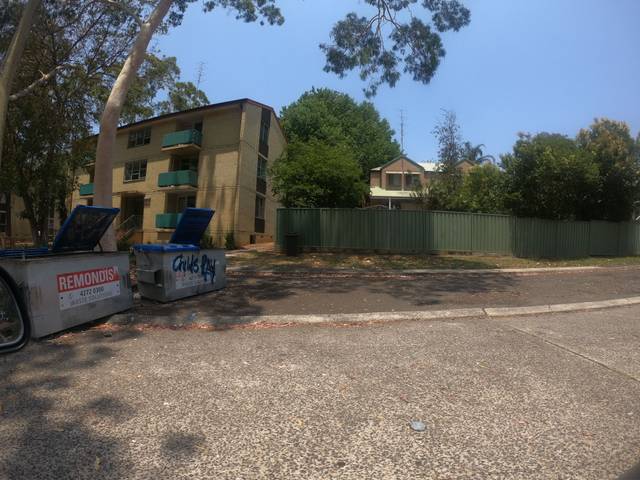
Region: Australia
Coordinates: -34.427, 150.875